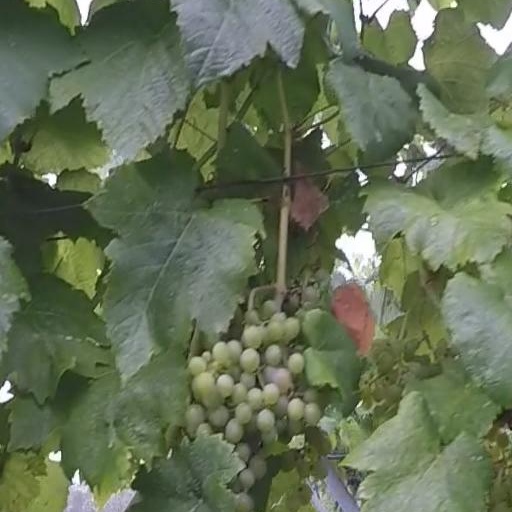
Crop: grape